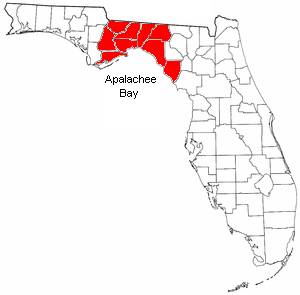
Le Big Bend ou la Big Bend Coast est le nom d’une région géographique de Floride aux États-Unis dont la délimitation n'a pas de réel statut officiel.